LB&SCR A1 class

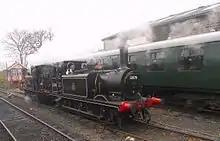
Both British Railways Class A1X No. 32678 and No. 32670 at Tenterden Town on the Kent and East Sussex Railway

No. 55 "Stepney" (as No. 32655) was the first engine to arrive at the first standard gauge preserved line in the UK, the Bluebell Railway on 17 May 1960, effectively making it the doyen of the current heritage railway movement. Following purchase by the fledgling society the locomotive was run under its own steam from Brighton shed to Horsted Keynes hauling the two carriages the society also now owned. The locomotive then went on to haul the reopening train in August of that year.